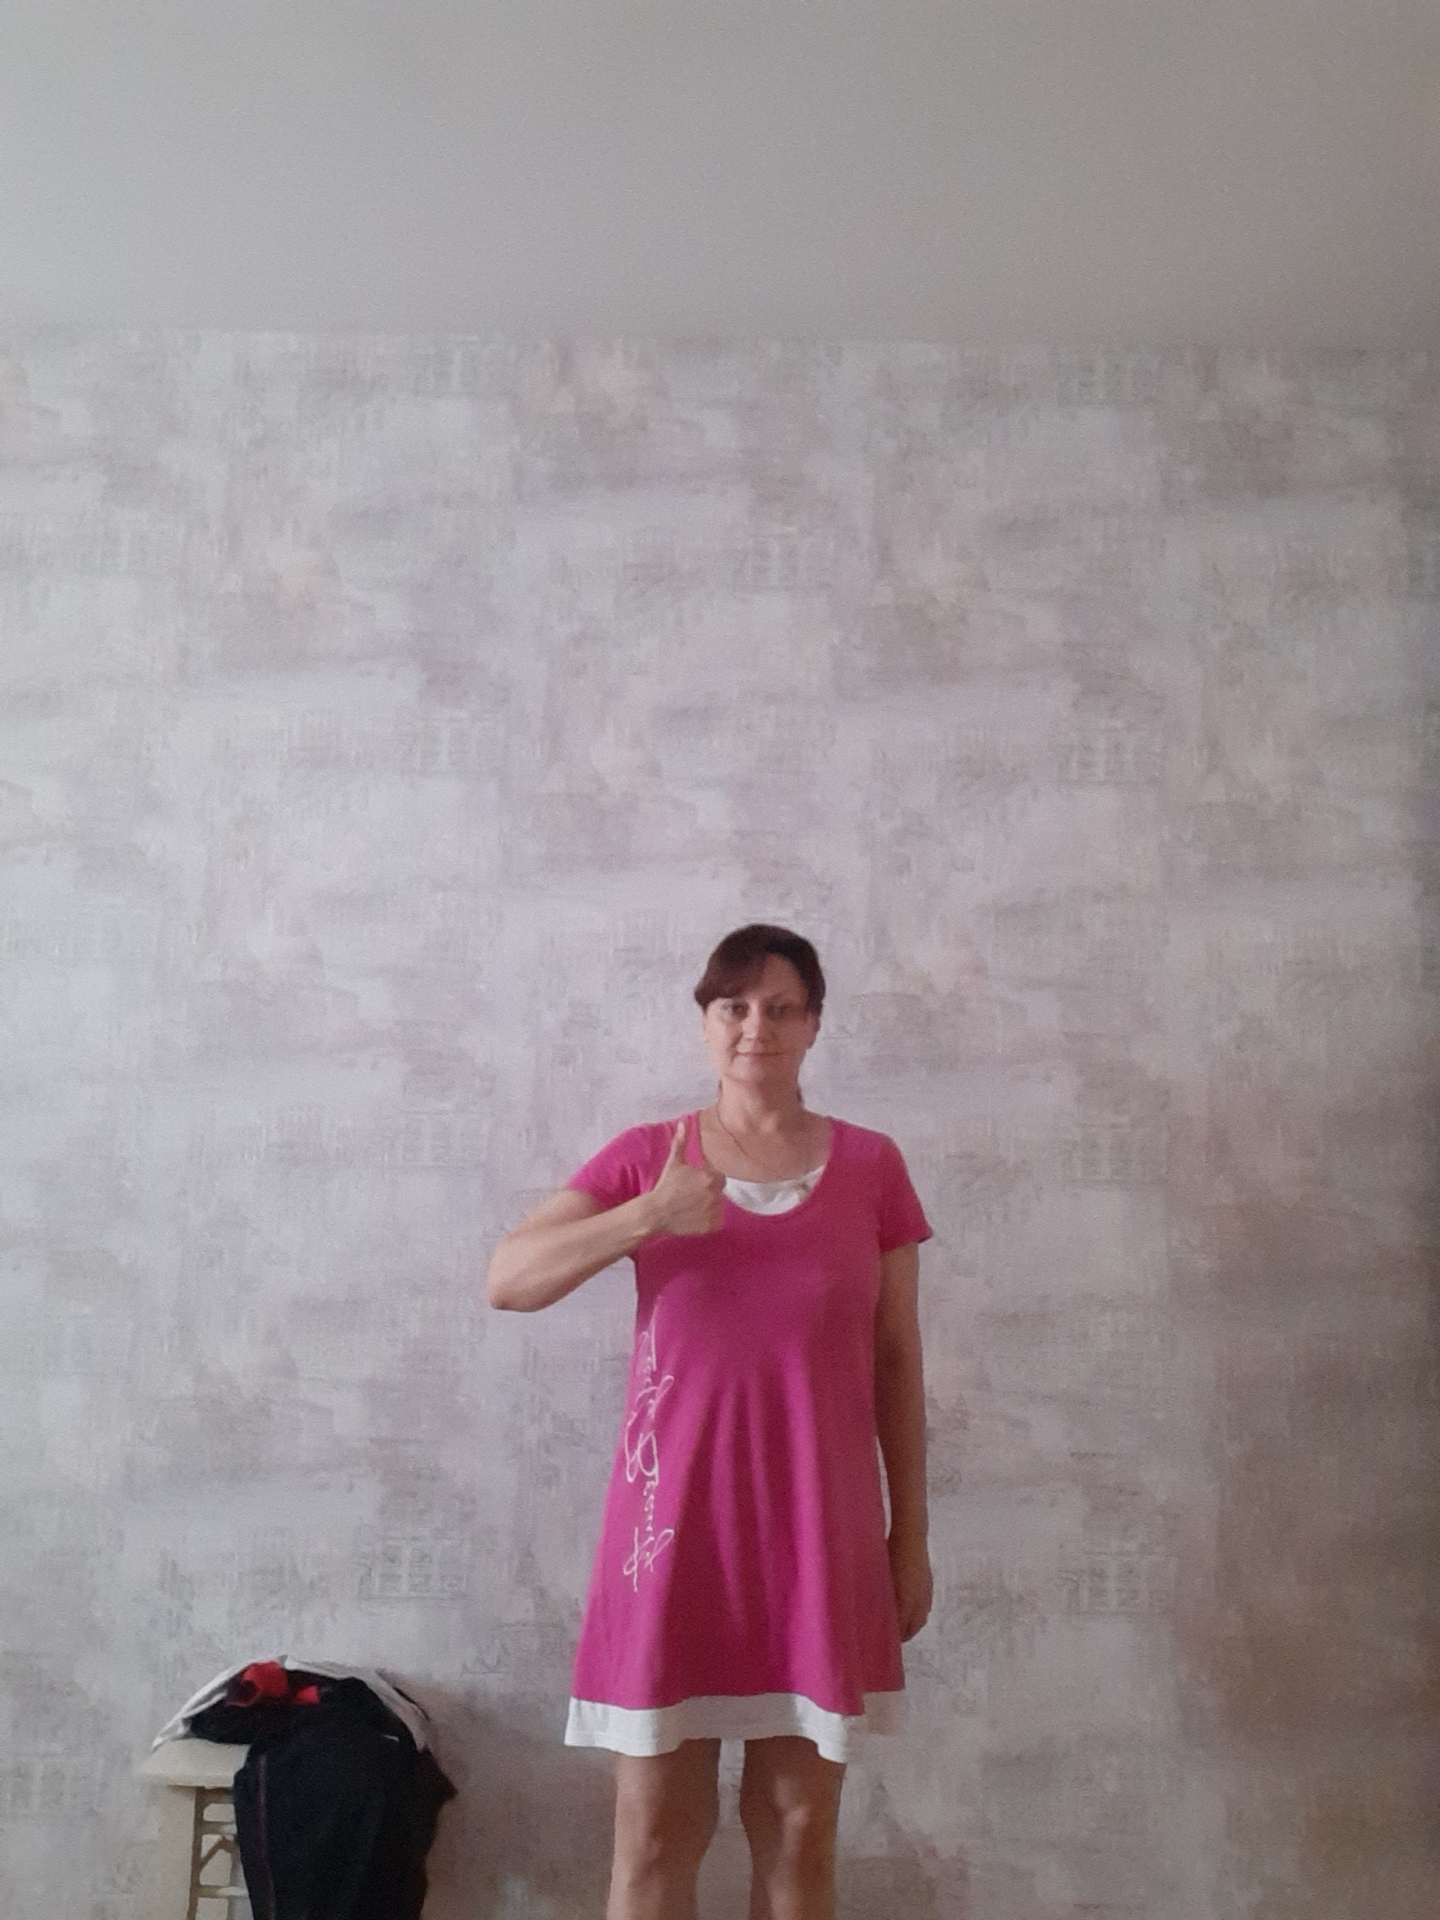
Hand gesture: like